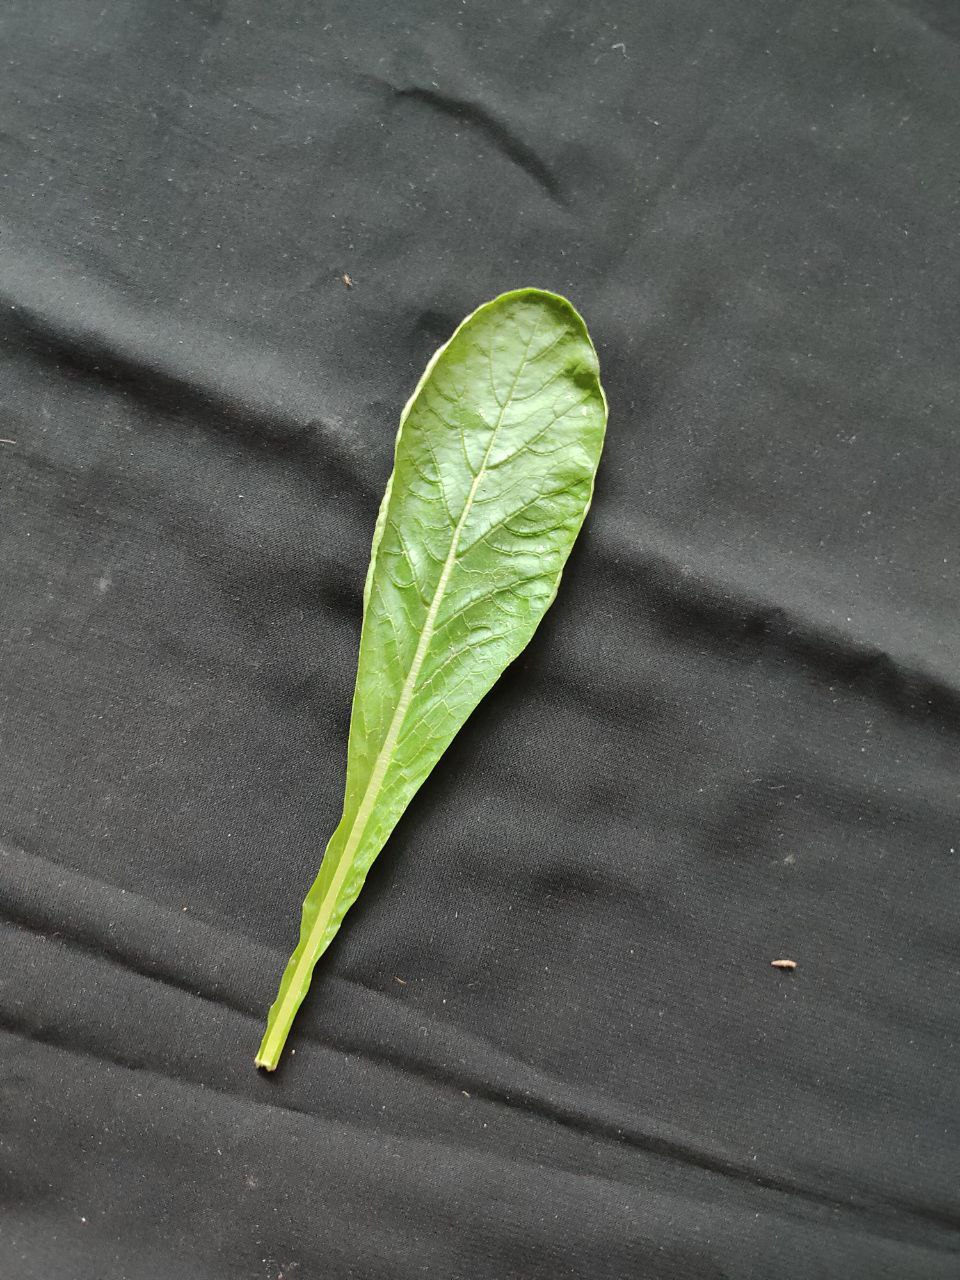
Label: Fresh leaf